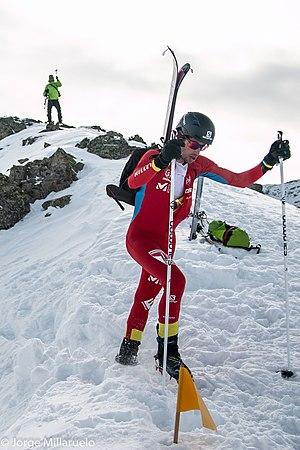
L’alpinisme est une pratique sportive consistant à effectuer des ascensions en haute montagne et qui repose sur différentes techniques de progression.